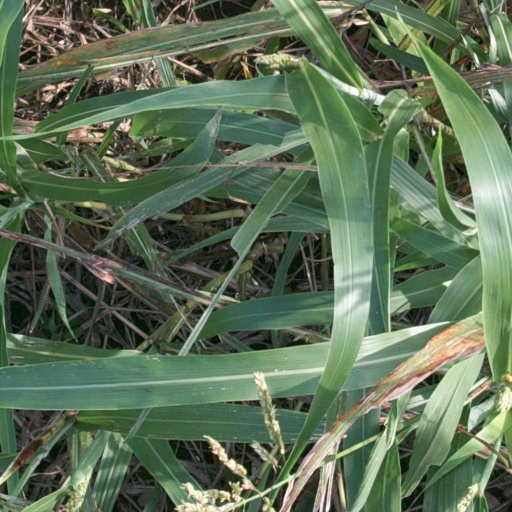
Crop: sorghum